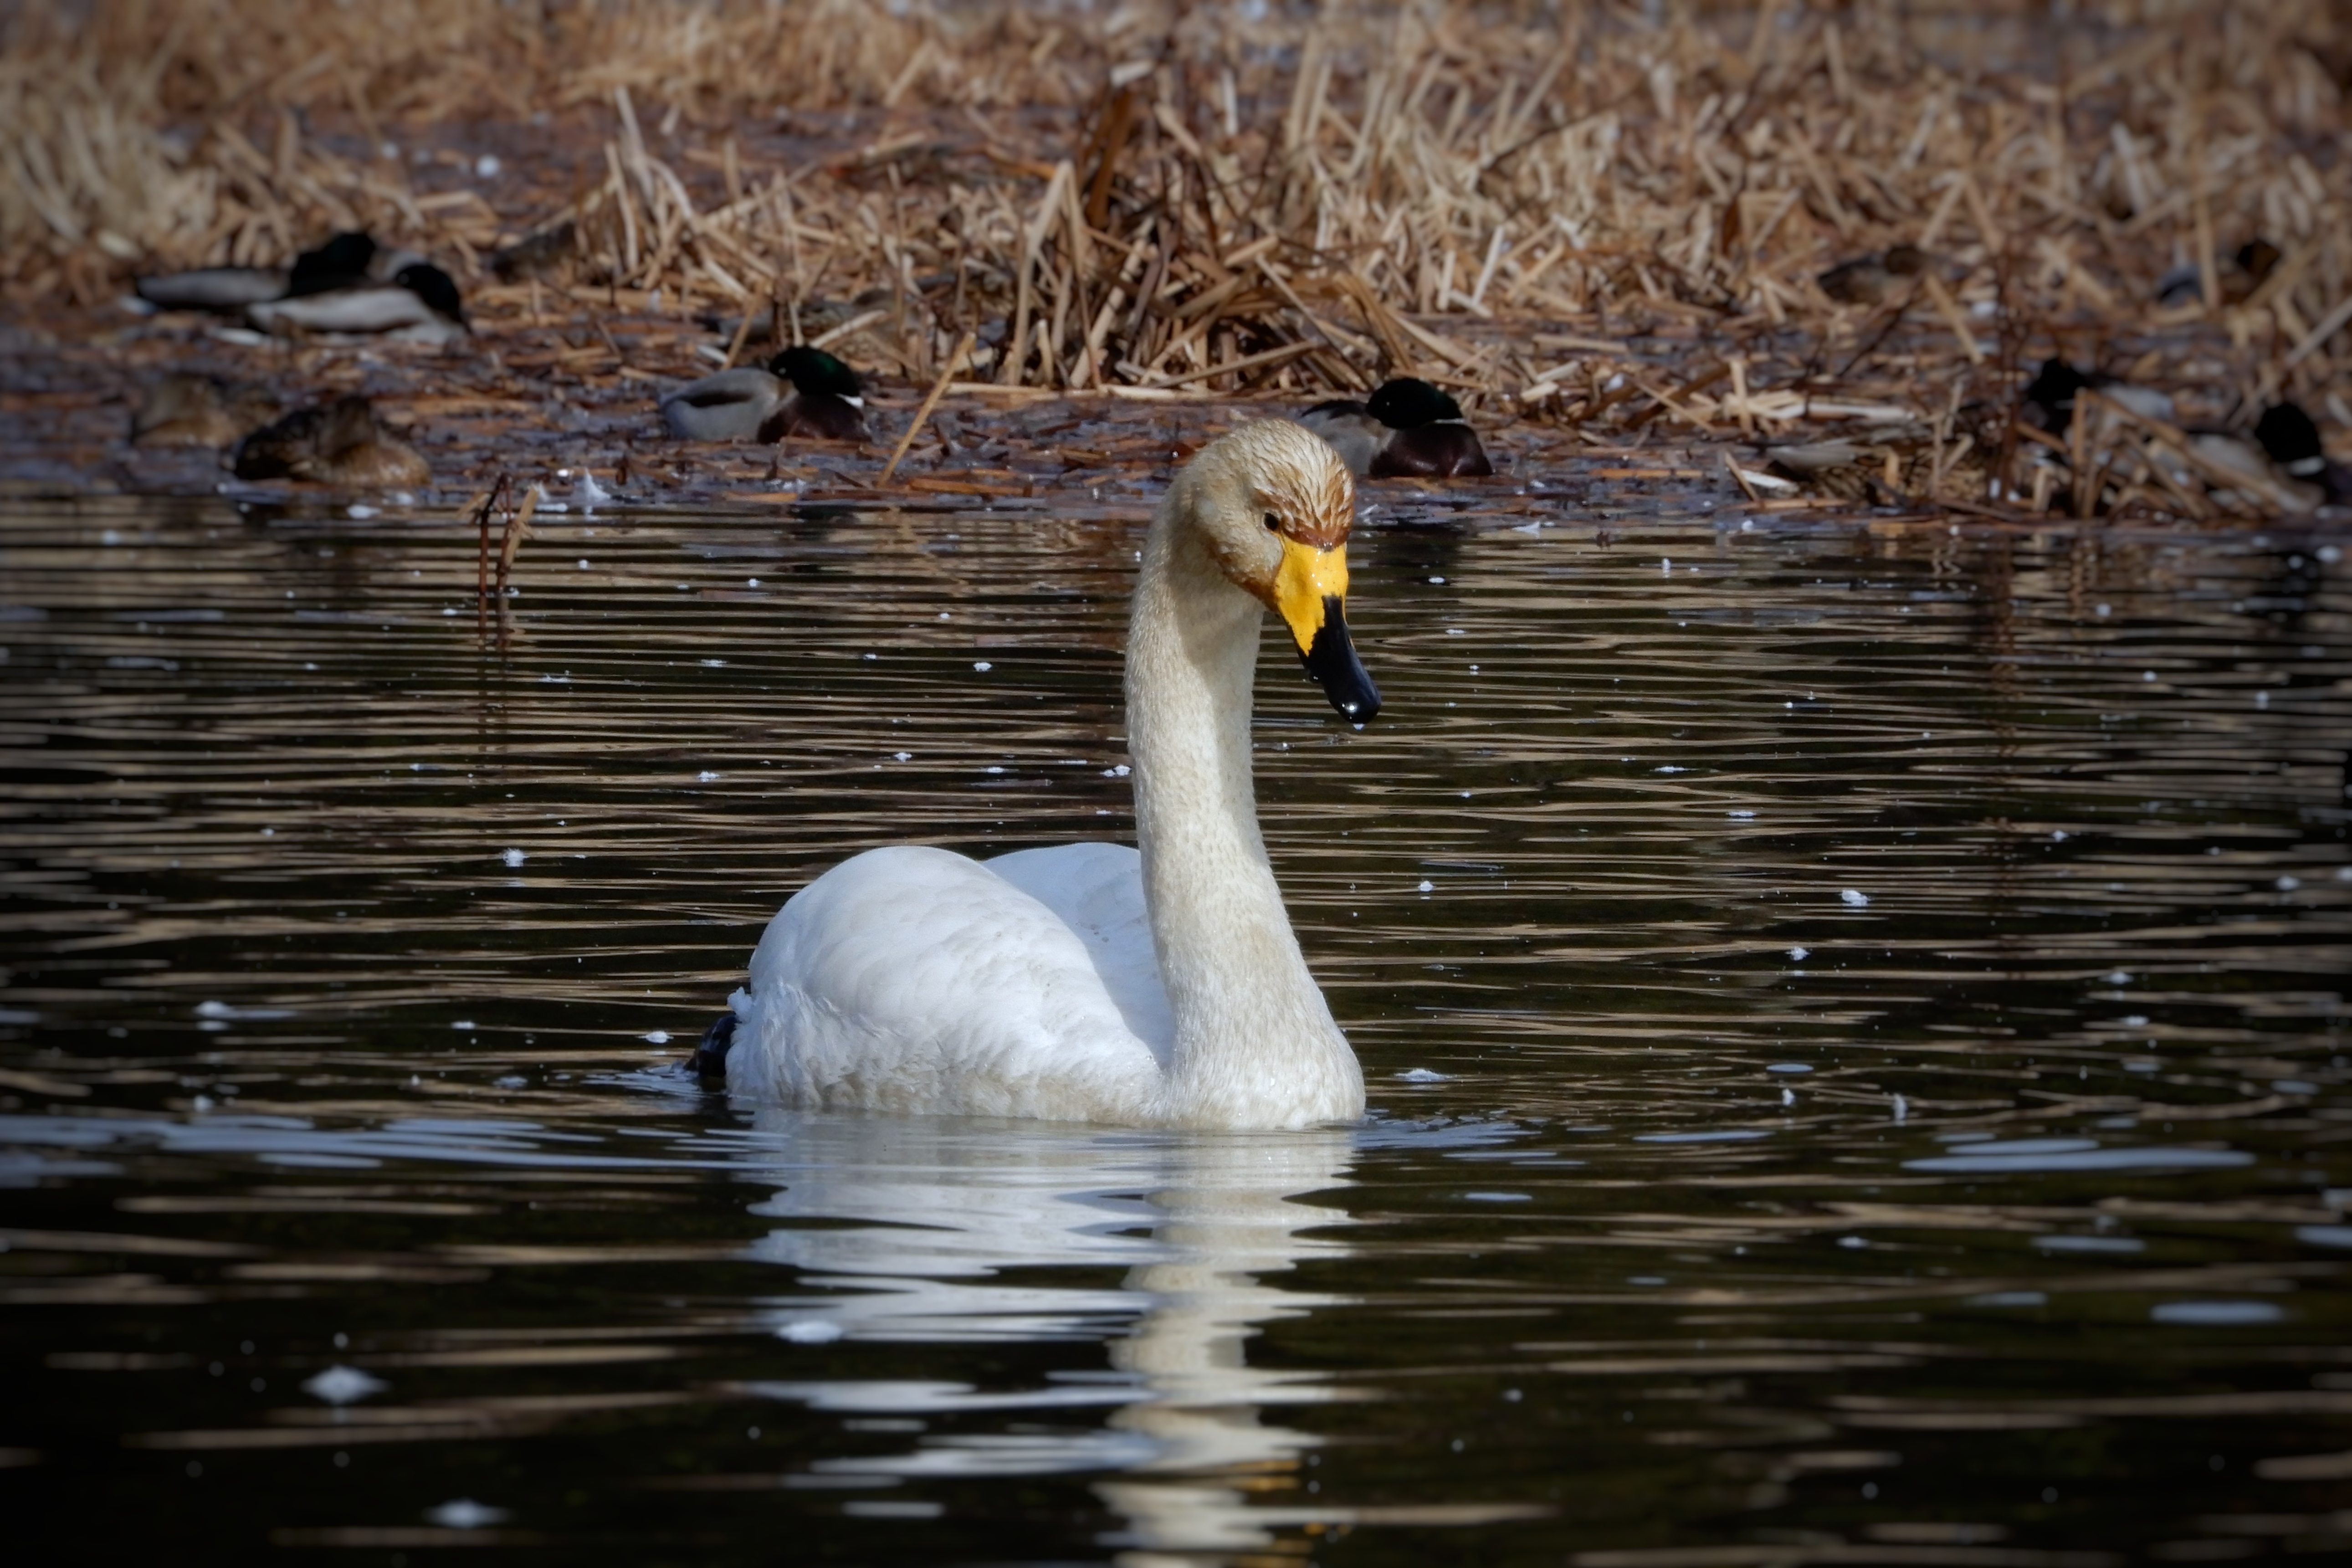
water, nature, winter, bird, animal, wildlife, reflection, beak, natural, fauna, wild animal, swan, duck, seasonal, vertebrate, waterfowl, water bird, swan lake, ducks geese and swans, winter messenger